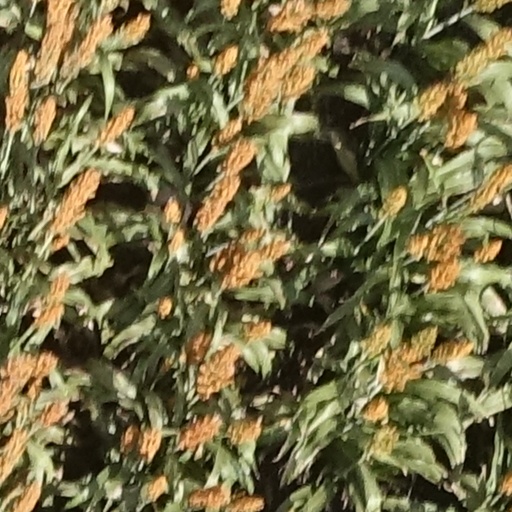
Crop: sorghum